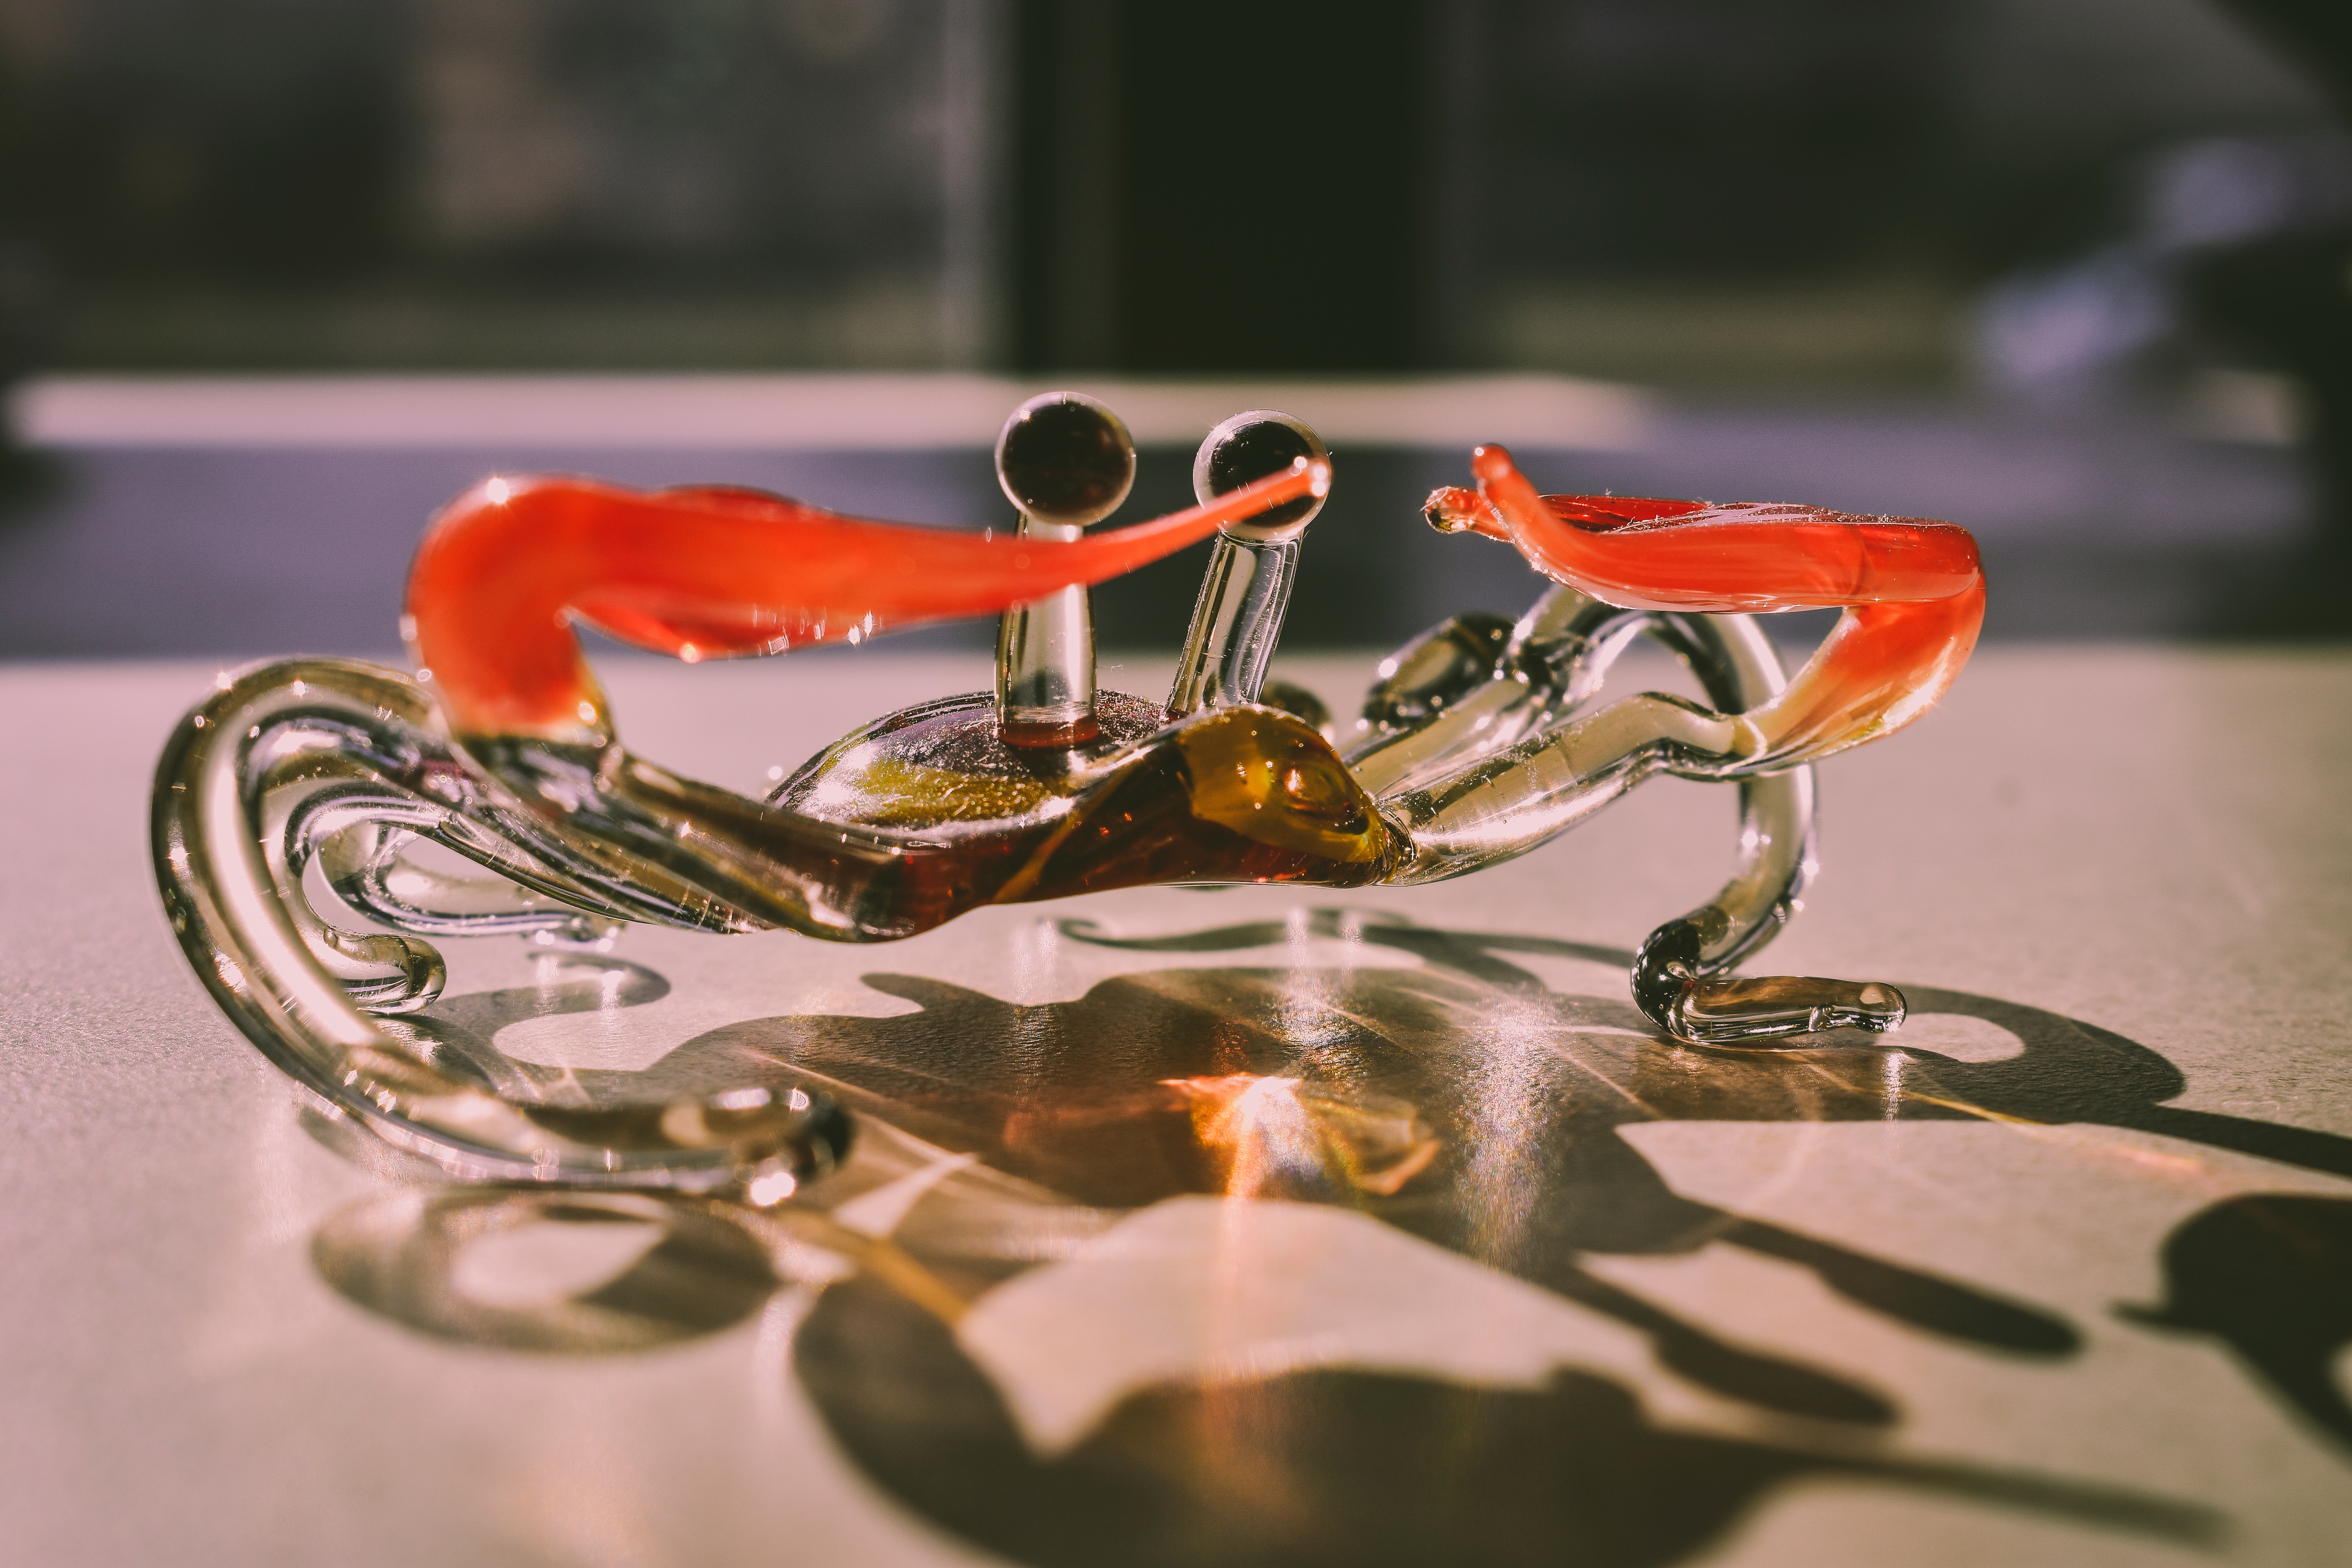
reflection, orange, water, close up, macro photography, organism, glass, photography, plant, metal